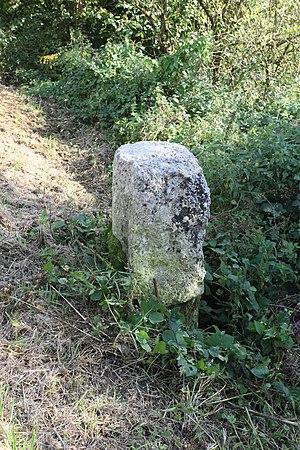
Cet article recense les monuments historiques des Ardennes, en France.
Chilly est une commune française, située dans le département des Ardennes en région Grand Est.
Les bornes de Saint-Rémi sont des bornes situées à Chilly et Tremblois-lès-Rocroi, en France.